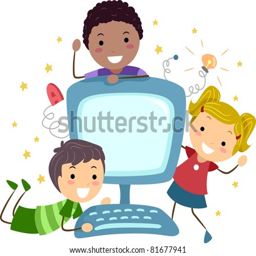
illustration of kids posing with a computer